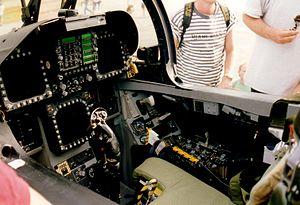
Cockpit d'un F18 au meeting de Sion en 1997.
Le McDonnell Douglas F/A-18 Hornet est un avion de combat multirôle américain, initialement destiné à être embarqué à bord de porte-avions de l'US Navy. Mis en service au début des années 1980, il a pour l'instant été construit à plus de 1 500 exemplaires et exporté dans une dizaine de pays. Il est le deuxième avion de combat le plus utilisé dans le monde en 2012 avec, selon une estimation, 1 005 appareils en activité, soit 6 % de la flotte mondiale d'avions de combat. Le Boeing F/A-18E/F Super Hornet est son successeur.